Antony Higginbotham

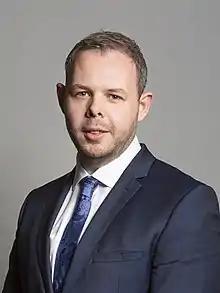
Official portrait, 2019

Antony Higginbotham (born 16 December 1989) is a British Conservative politician who served as the Member of Parliament (MP) for Burnley from 2019 to 2024.